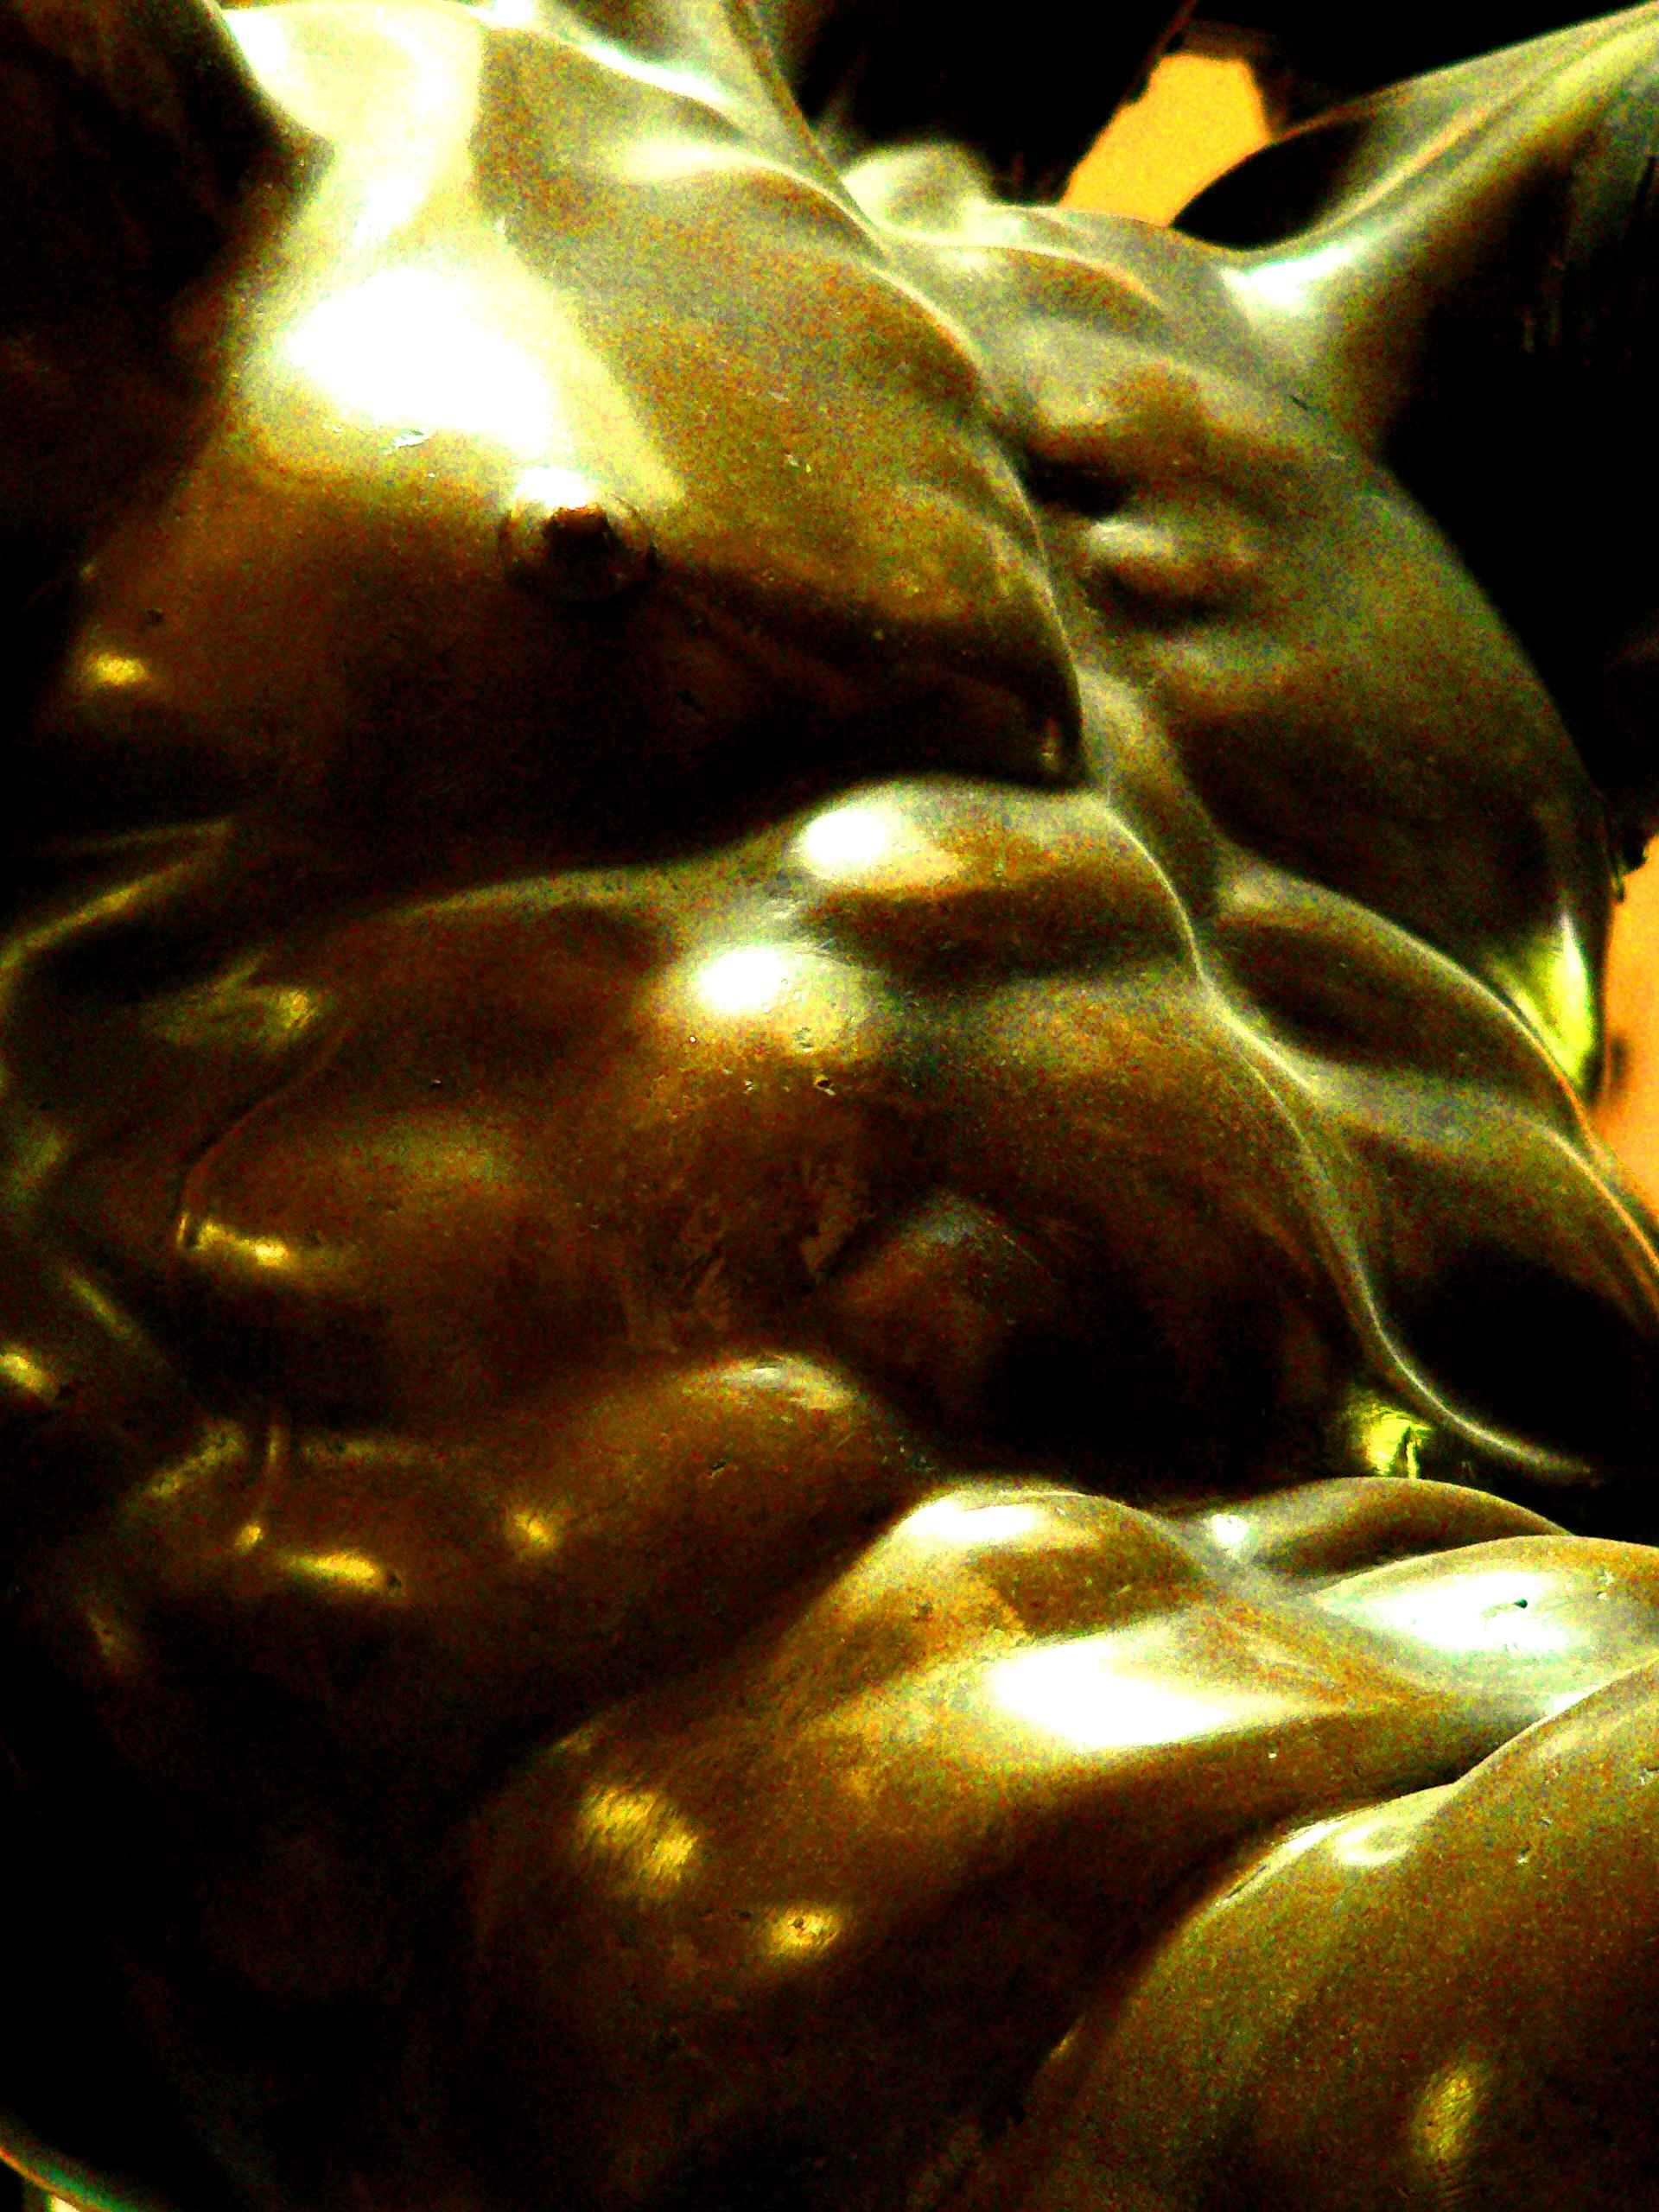
monument, male, statue, cathedral, close up, sculpture, art, spain, de, sevilla, seville, catedral, day, bronze, tomb, carving, naked, dailyshoot, 365, anawesomeshot, columbus, christopher, mythology, torso, abs, abdominals, picof, gautama buddha